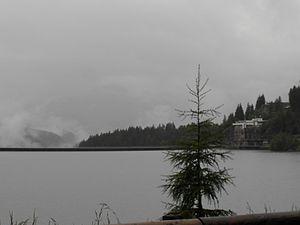
Le lac de Paneveggio, aussi appelé lac de Forte Buso, est un lac artificiel du Trentin, situé dans le val di Fiemme, dans la commune de Predazzo, dans le hameau de Paneveggio.